M60 tank

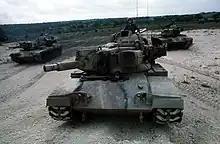
The M60A2 in service in 1975.

As the M60A1 hull became available in 1966, it was decided to upgrade these prototype vehicles to the M60A1 hull standard. Vehicles using the M60A1 hull and chassis received the M60A1E2 designation, and were used to develop the Type B compact turret and the XM81E13 gun variant. The M60A1E2 finalized the turret design with the use of a compact turret which reduced exposed frontal area by 40% compared to the M60A1 and continued development of the M51 Missile Guidance System (M51MGS).